Barrow-in-Furness

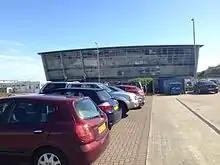
Barrow's new main police station (under construction) in June 2015

Barrow-in-Furness railway station provides connections to Whitehaven, Workington and Carlisle to the north, via the Cumbrian Coast Line, and to Ulverston, Grange-over-Sands and Lancaster to the east, via the Furness Line – both of which connect to the West Coast Mainline. Numerous daily trains run to Manchester. The station handles over 600,000 passengers annually. Barrow has a second railway station, Roose, which serves the suburb of the same name.